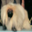
Label: dog